Zeil

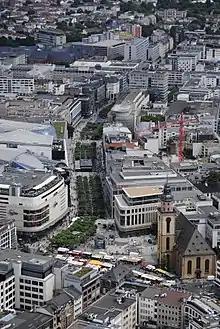
Zeil seen from the Main Tower

The Zeil is a street in the city centre of Frankfurt, Germany. The name, which dates back to the 14th century, is derived from the German word "Zeile" "row" and originally referred to a row of houses on the eastern end of the north side; the name was not extended to the entire street until later.